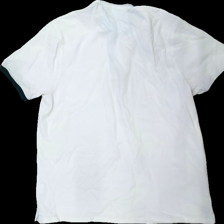
View: back
Type: Top
Category: Men
Brand: Not in the list
Brand text on label: salt
Colors: White, Black
Material: 68% cotton 32% polyester
Pattern: Logo print
Cut: Regular
Size: XXL
Season: All
Stains: Major
Damage: fläckar
Damage location: middle center
Damage 2: fläckar arm
Damage 2 location: top left
Damage 3: fläckar
Damage 3 location: middle right
Price range: <50
Recommended usage: Export
Description: vit pike med logga fram och fläckar